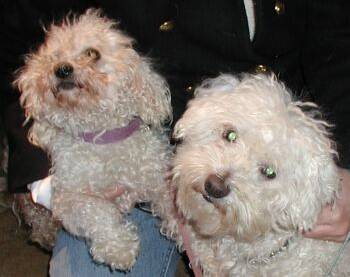
Label: dogs